Military history of African Americans in the American Civil War

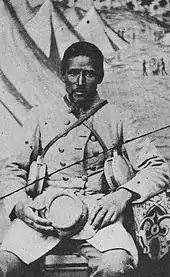
Marlboro Jones, an African-American servant to a white Confederate soldier. African Americans performed forced labor under Confederate military unit direction.

Although black soldiers proved themselves as reputable soldiers, discrimination in pay and other areas remained widespread. According to the Militia Act of 1862, soldiers of African descent were to receive $10.00 per month, with an optional deduction for clothing at $3.00. In contrast, white privates received $12.00 per month plus a clothing allowance of $3.50. Many regiments struggled for equal pay, some refusing any money and pay until June 15, 1864, when the Federal Congress granted equal pay for all soldiers.